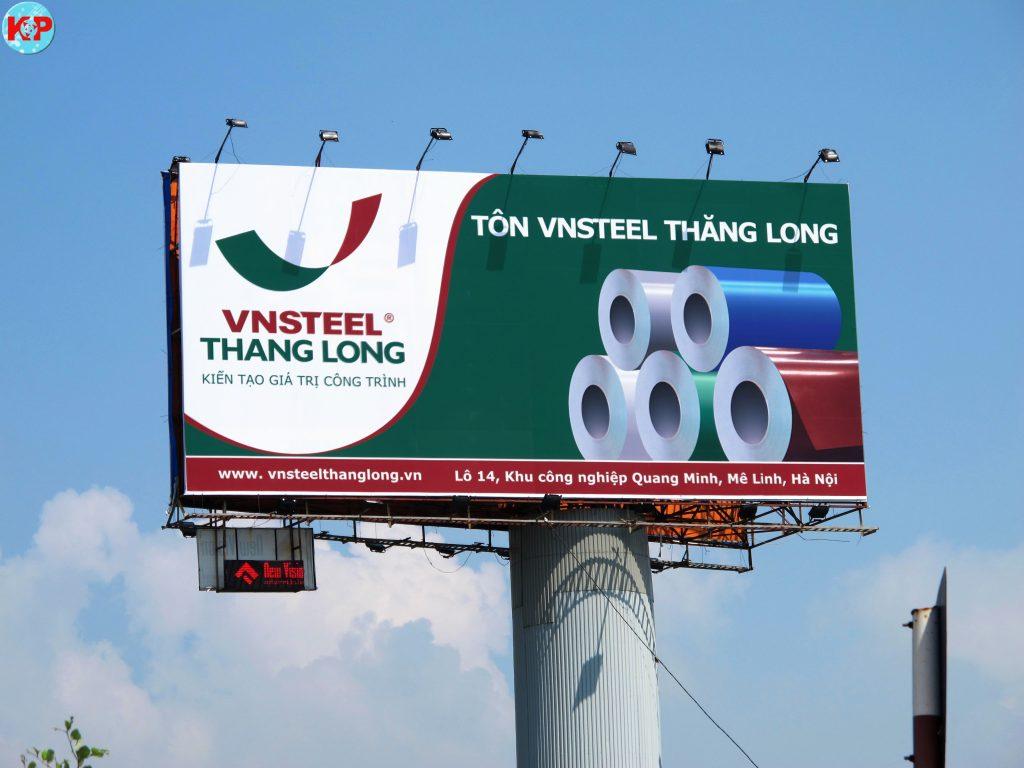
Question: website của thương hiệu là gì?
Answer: www. vnsteelthanglong. vn